Describe the emotion expressed in this image:  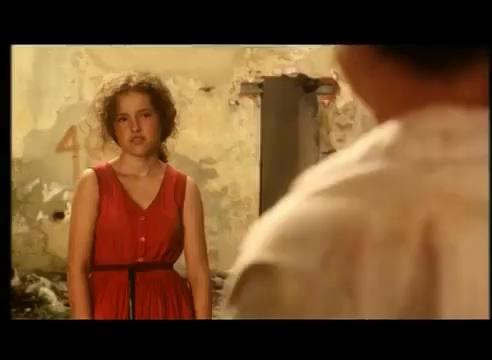
This person displays Fear, valence and arousal with low intensity.